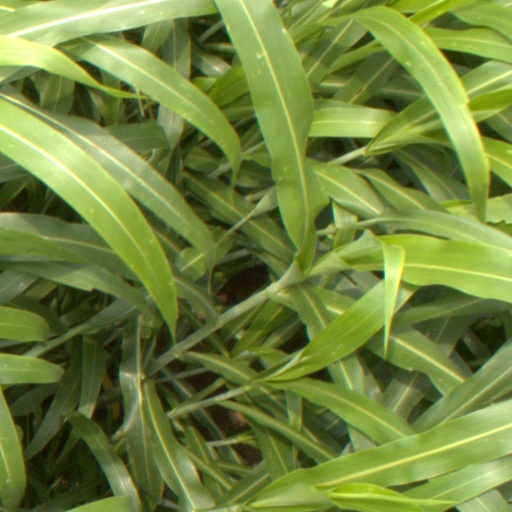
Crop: sorghum